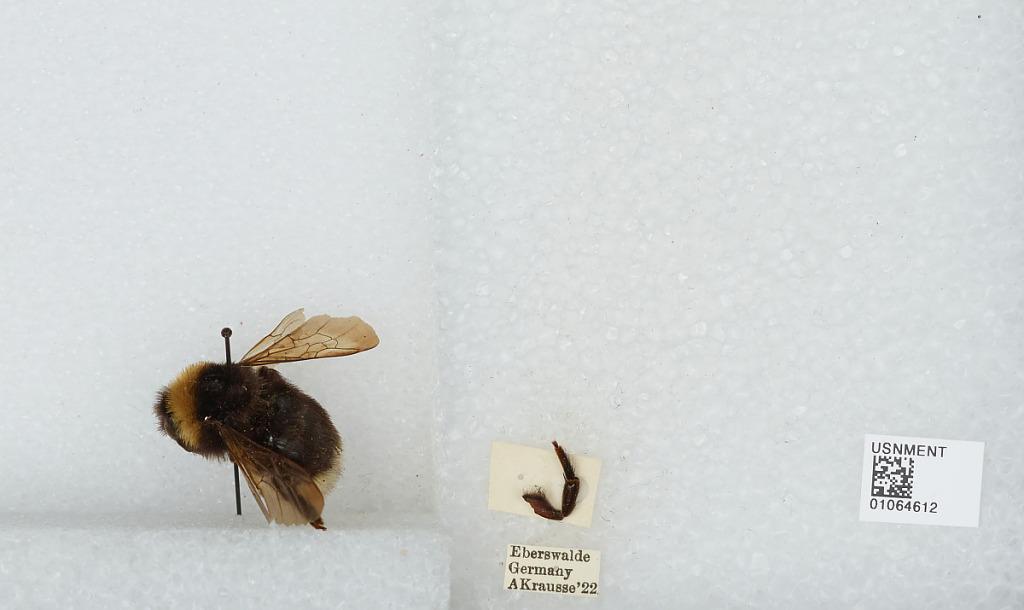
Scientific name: Bombus sp.
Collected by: A. Krausse
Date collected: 1922--
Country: Germany
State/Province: Brandenburg
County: Barnim
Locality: Eberswalde
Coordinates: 52.8356, 13.8182